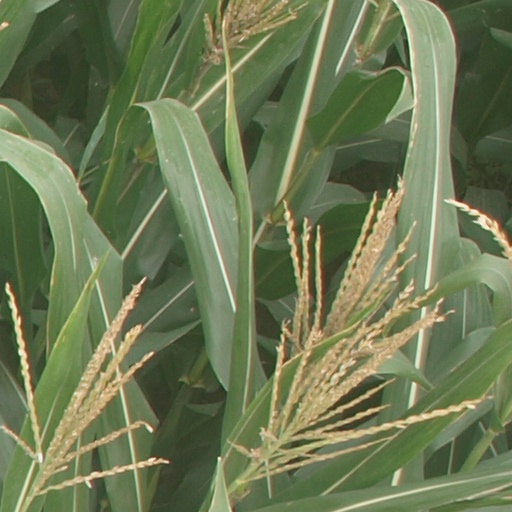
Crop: maize; corn